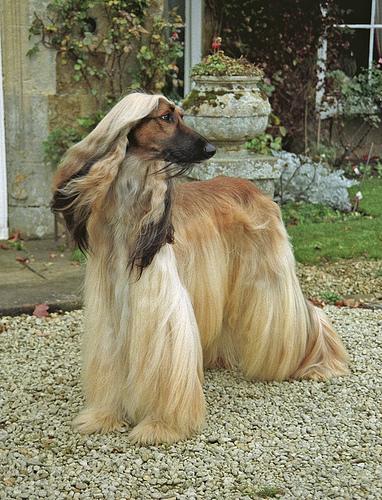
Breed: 222-n000013-Afghan_hound